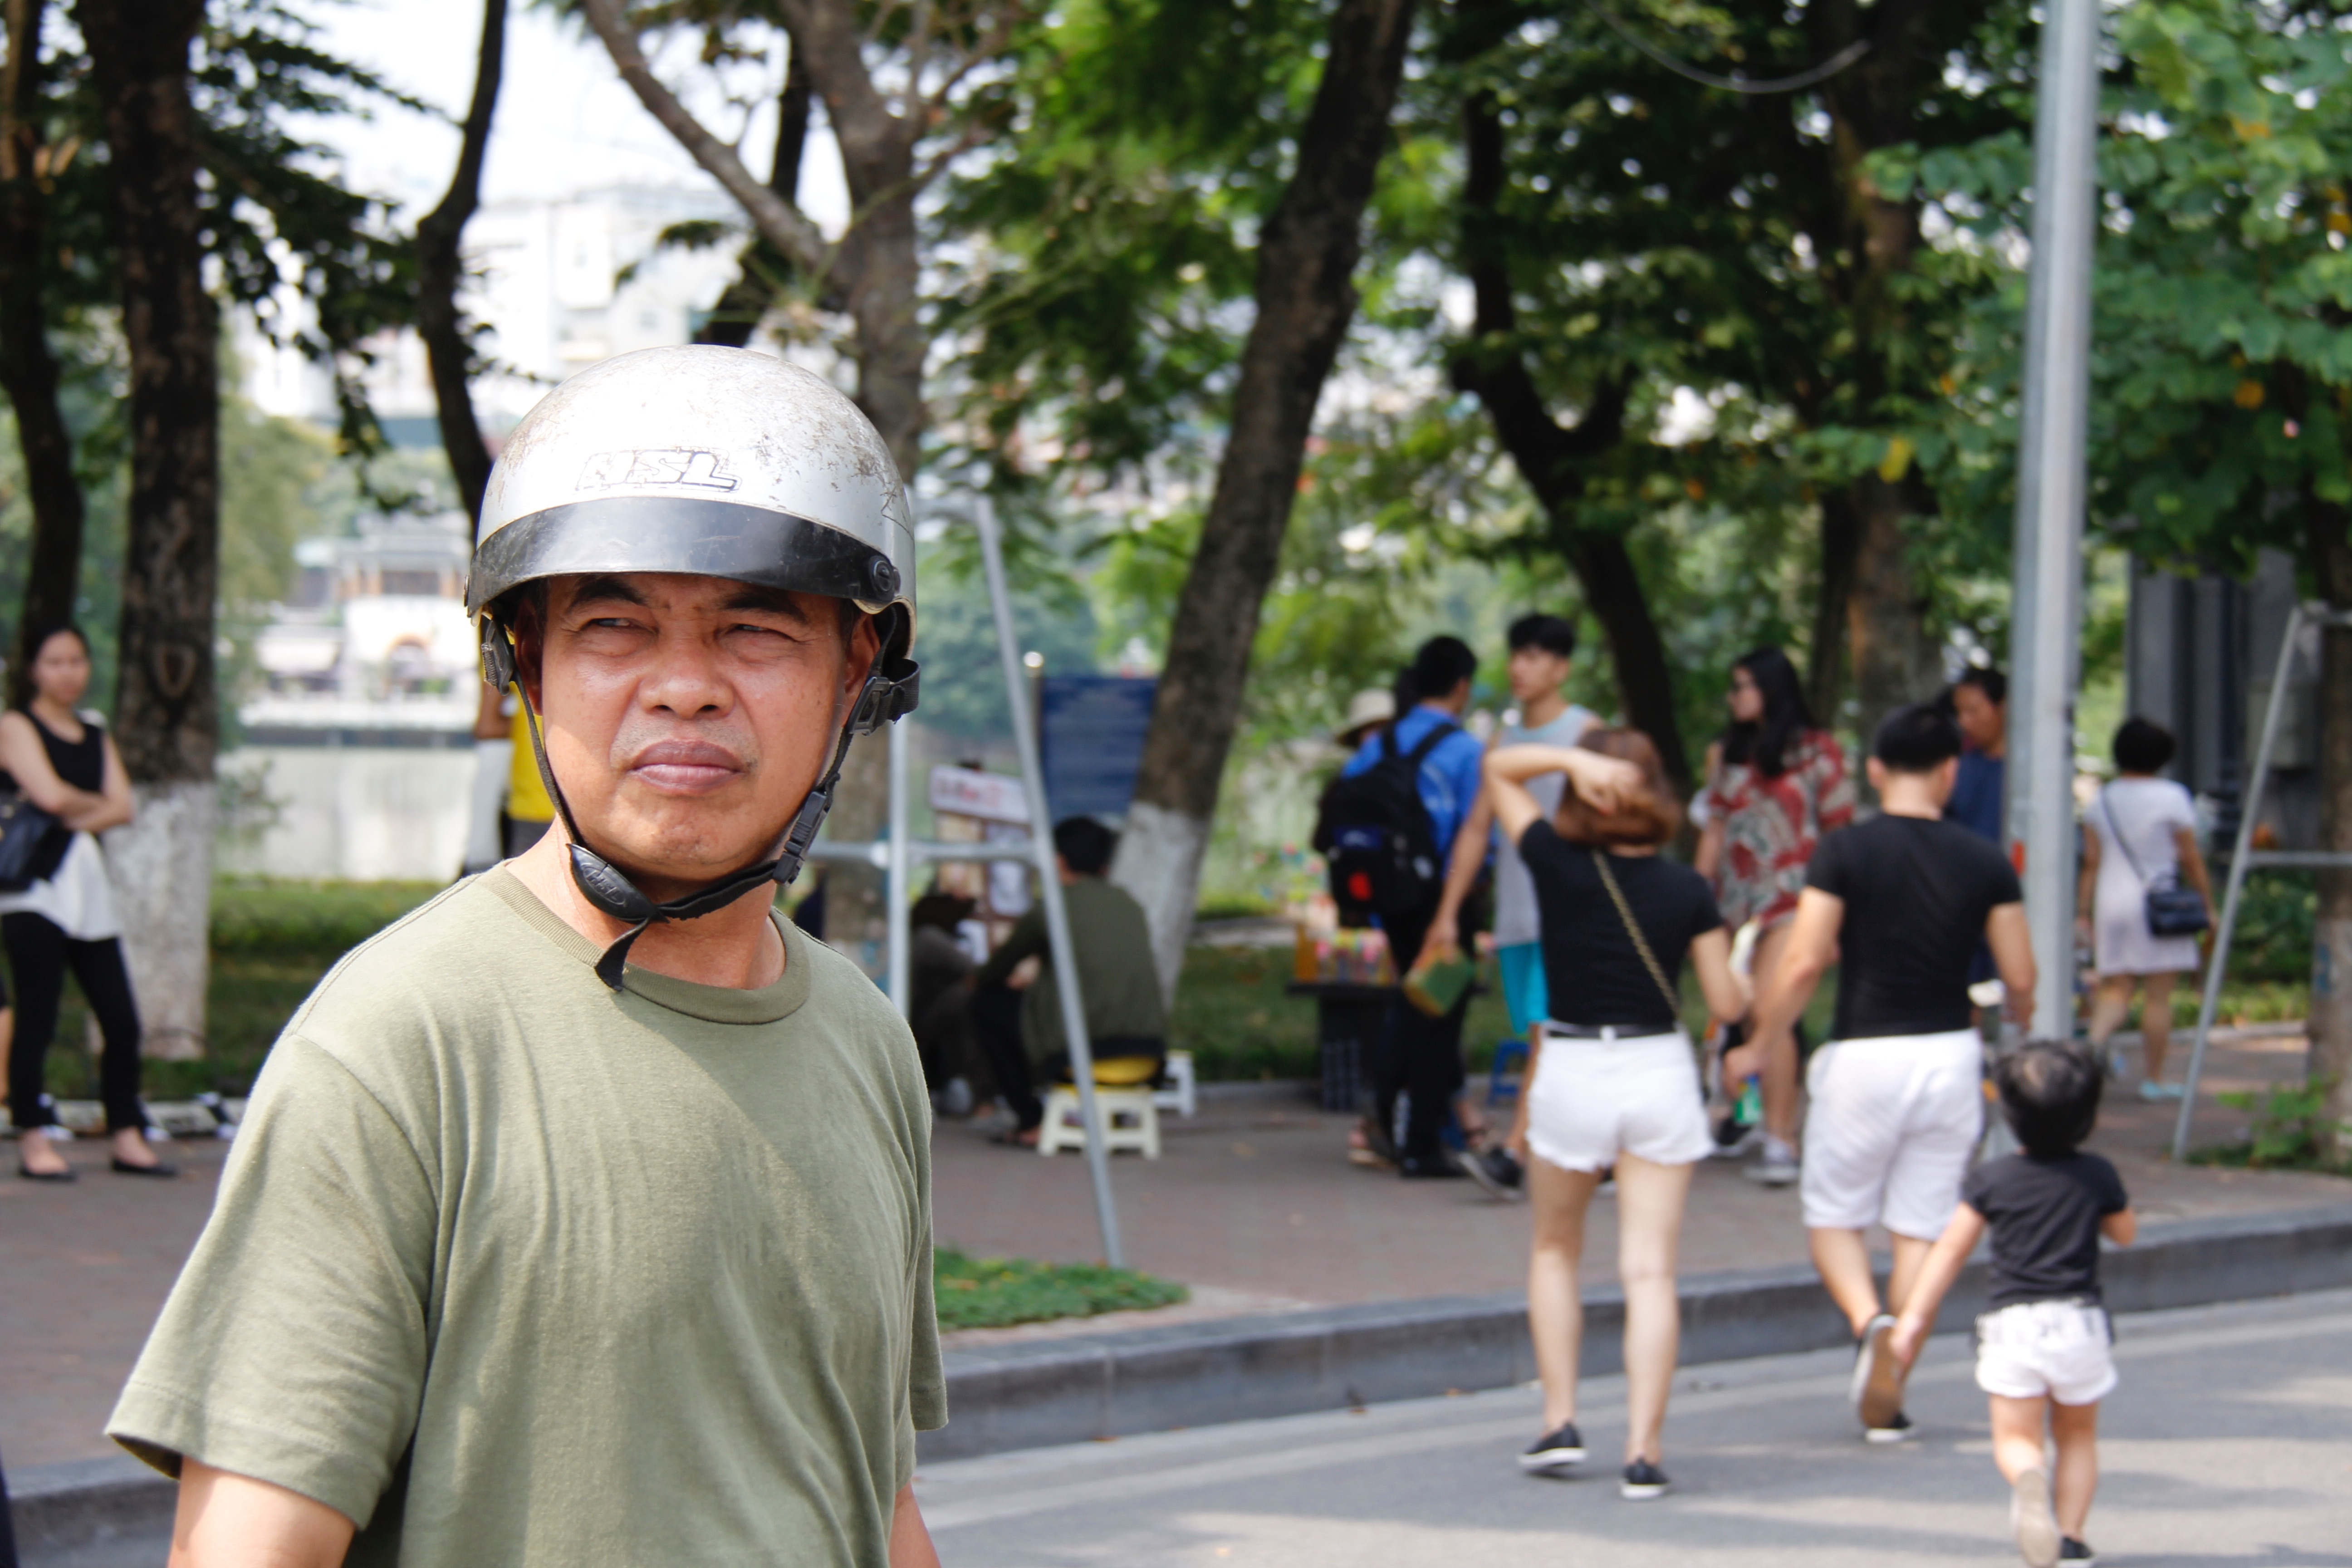
crowd, festival, endurance sports